Jackscrew

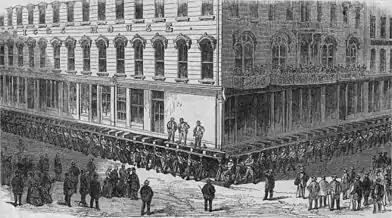
In the 19th century, the Raising of Chicago involved entire city blocks being lifted with jackscrews.

The large area of sliding contact between the screw threads means jackscrews have high friction and low efficiency as power transmission linkages, around 30%–50%. So they are not often used for continuous transmission of high power, but more often in intermittent positioning applications.